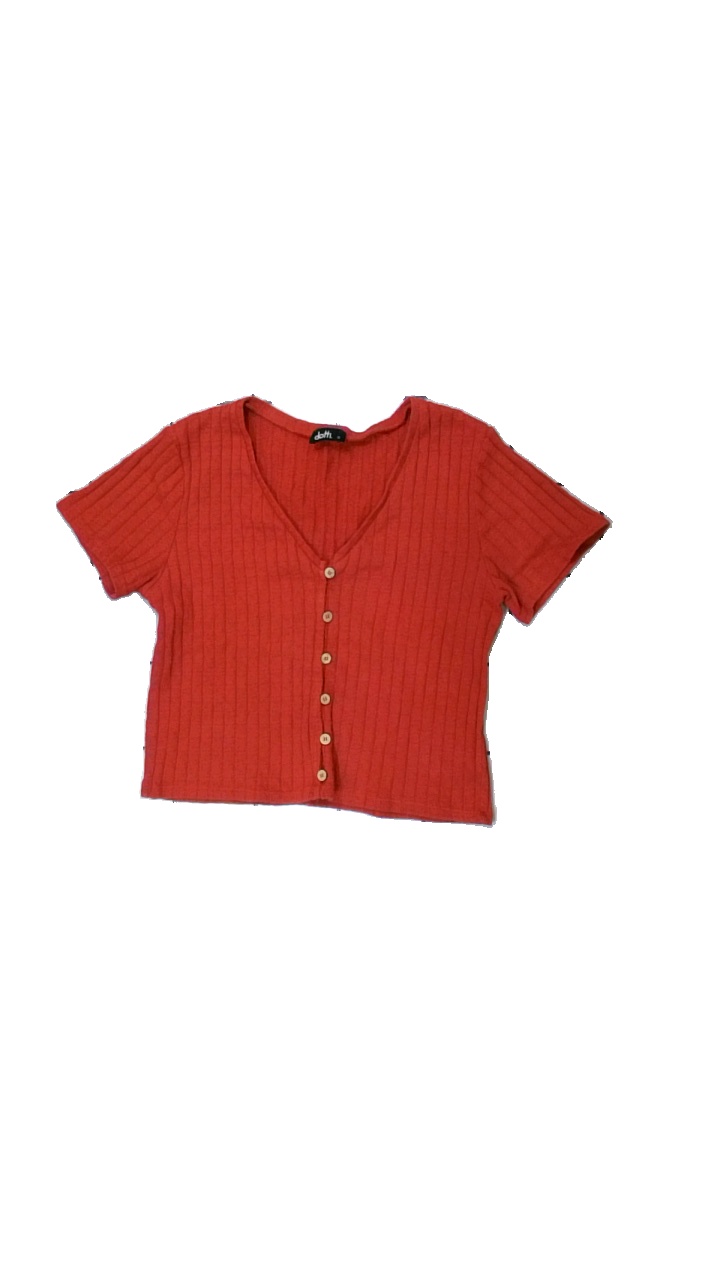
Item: T-shirt (Ladies)
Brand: Dotti
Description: röd croppad t-shirt med knappar fram
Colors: Red
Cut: Cropped
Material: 100% cotton
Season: All
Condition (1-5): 5
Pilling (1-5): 5
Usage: Reuse
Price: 50-100